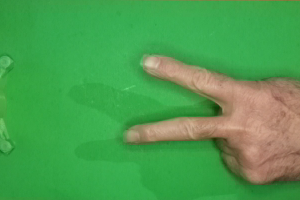
Label: scissors